Prison farm

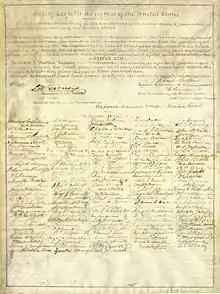
This is the 13th Amendment that Abraham Lincoln signed.

Louisiana State Penitentiary is the largest prison farm covering ; it is bordered on three sides by the Mississippi River.